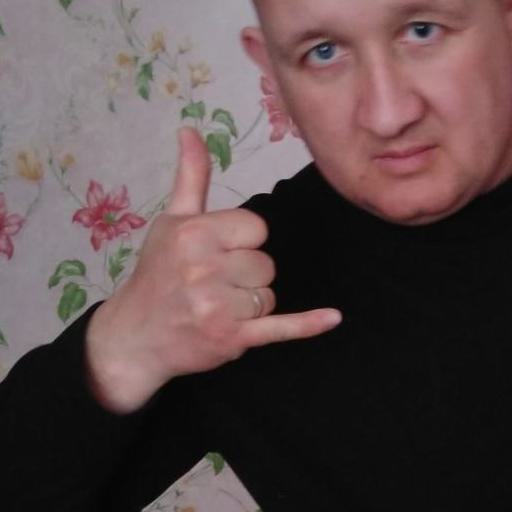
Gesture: call